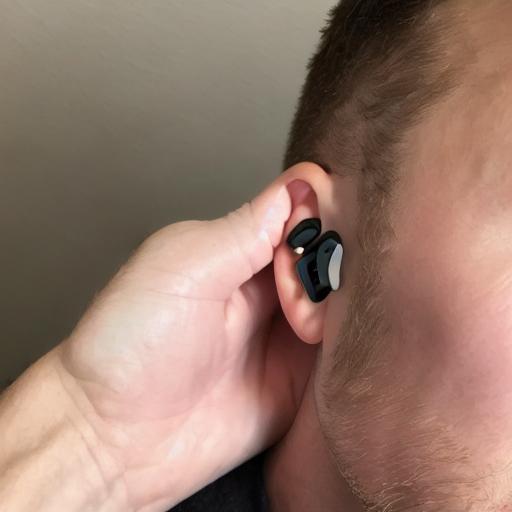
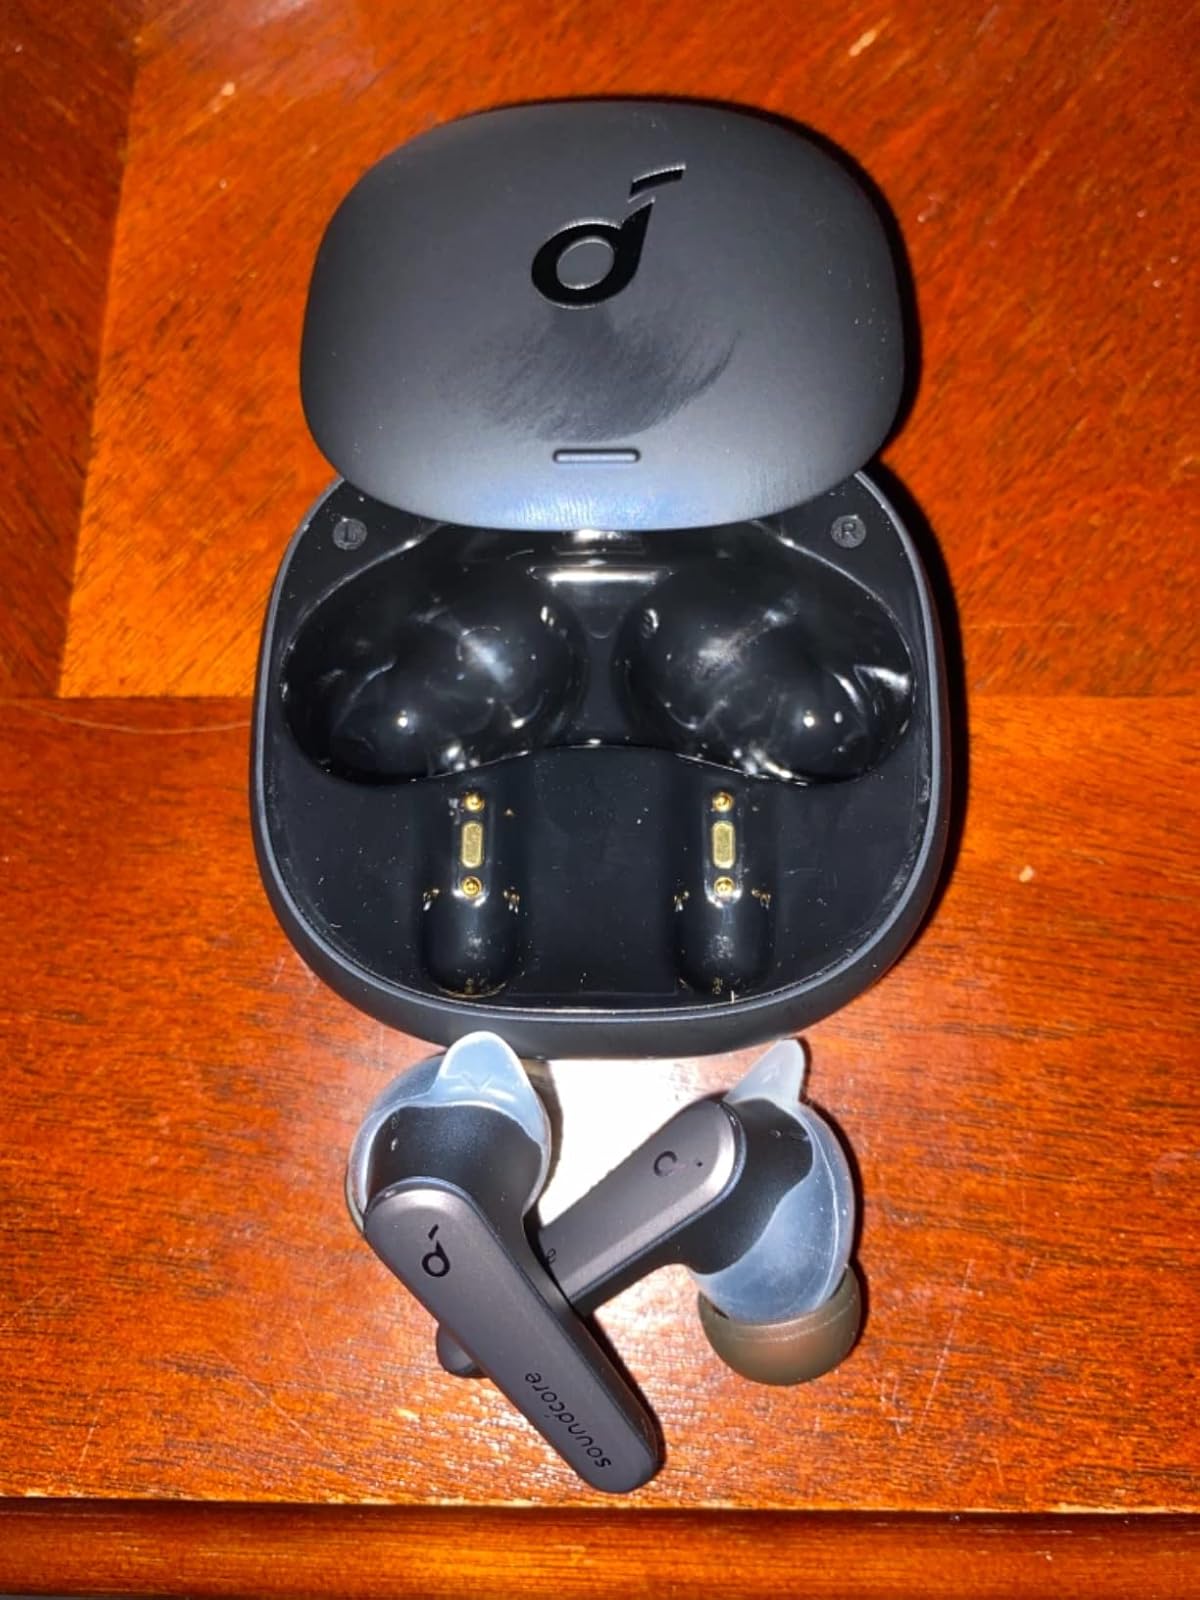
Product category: earbuds
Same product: no